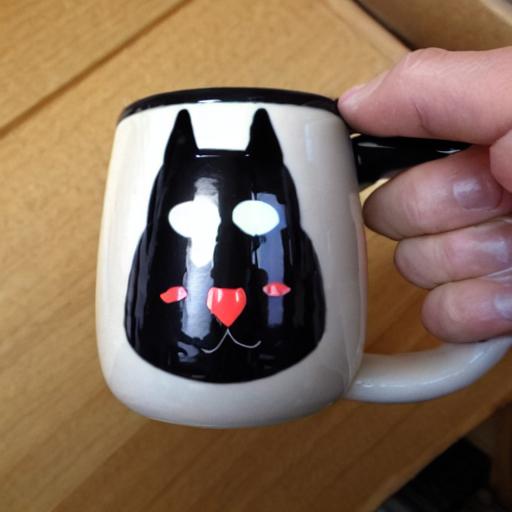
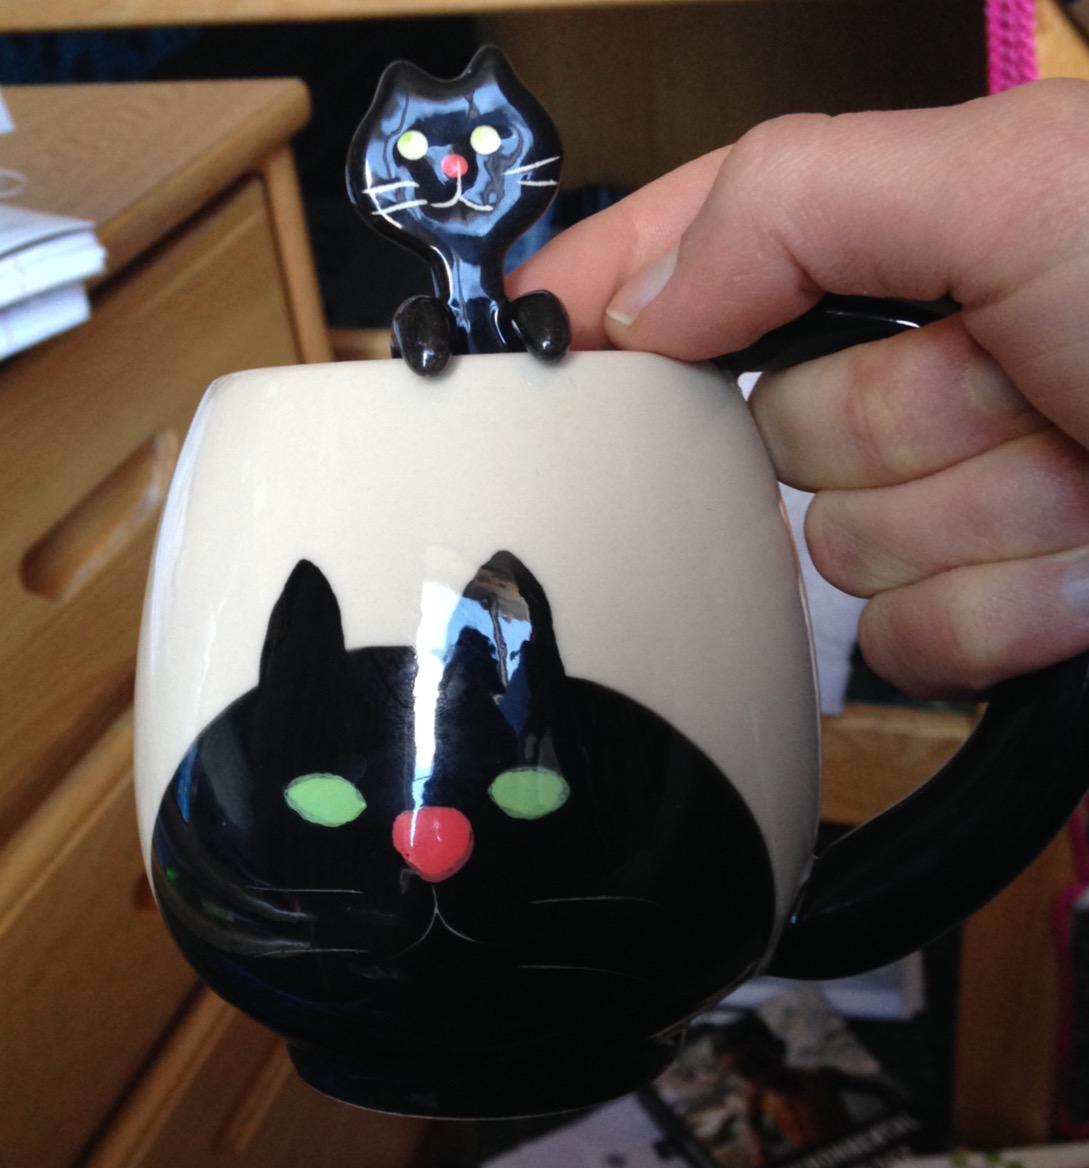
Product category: items_mug
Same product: no